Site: brandenburg
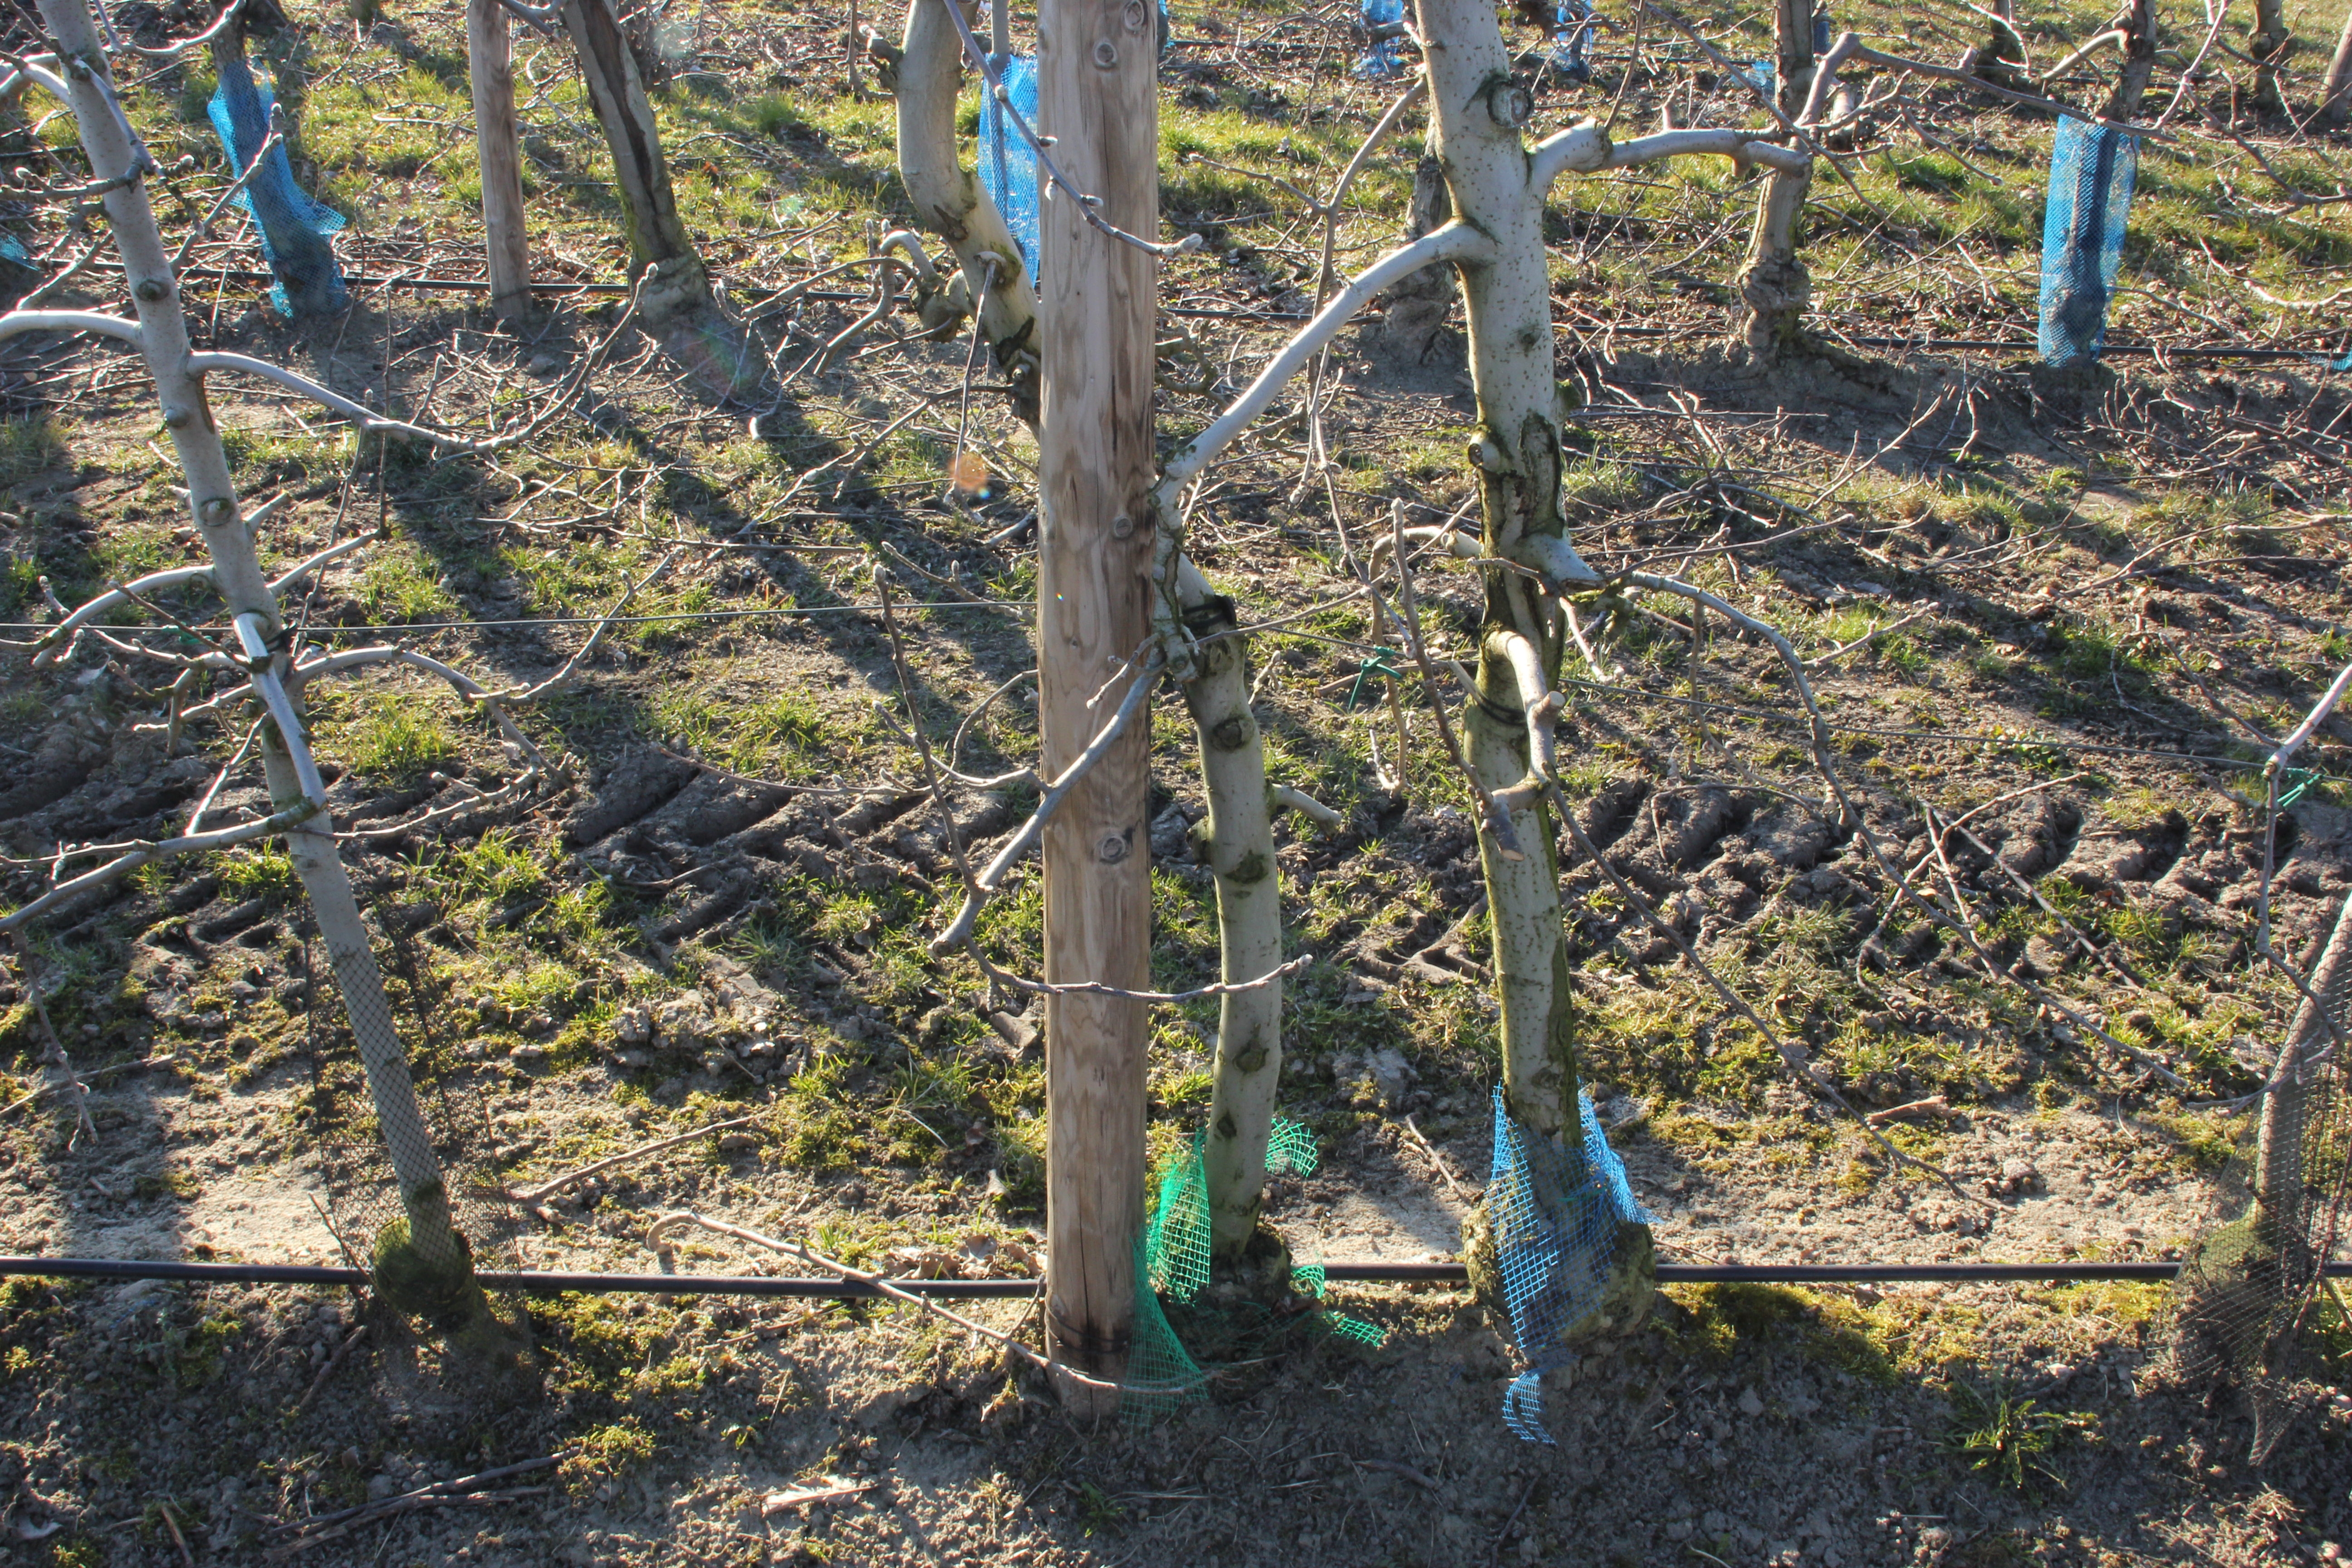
Growth stage (BBCH 03): Bud development